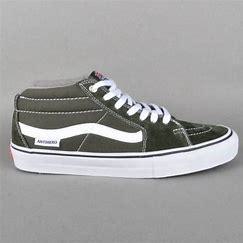
Brand: Vans
Model: Skate Skate